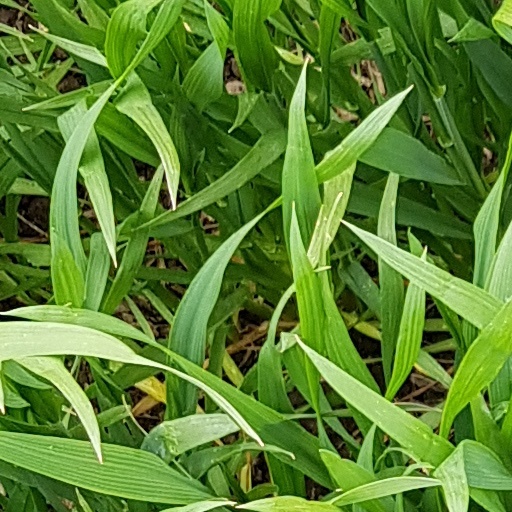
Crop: wheat